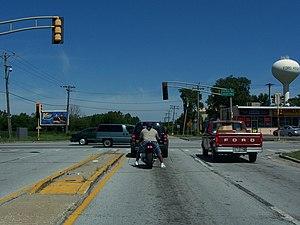
Ford Heights est un village situé dans le comté de Cook en proche banlieue de Chicago dans l'État de l'Illinois aux États-Unis.